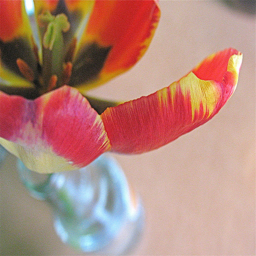
A vase filled with red and yellow flowers.
A close up view of petals on a flower.
The side of a flower sitting in a vase.
a close up of some flower peddles
We are looking at a close up shot of a tulip petal.